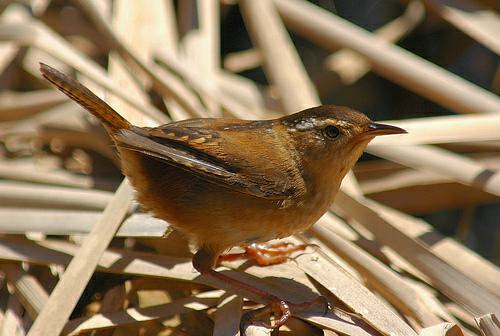
A photo of a carolina wren